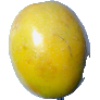
Label: Maracuja 1